Neighborhoods (Blink-182 album)

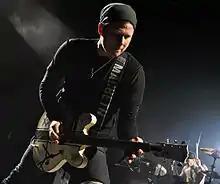
Guitarist Tom DeLonge in 2011

The band approached recording with cautious excitement. Hoppus said: "When Blink got back together, it was like we were huddled around a tiny flame, and no one wanted to breathe too hard and blow it out. [...] We weren't taking Blink for granted anymore. We were respectful of each other and careful to protect the spark we shared when we played." They first began making demos of new material in 2009, with all three bringing song ideas that they had worked on for years. They completed four demos, with one near completion, "Up All Night". The band wanted to release it as a single then but quickly realized that it was too ambitious to complete it before their reunion tour began in July. Sessions were stalled by the summer 2009 reunion tour, during which the band reconnected musically and emotionally. They did a large amount of writing before leaving on tour, but upon its completion, they took time off to "chill and do other stuff", with intentions to regroup in 2010. In June and July 2010, Blink-182 spent time at their rehearsal spot, with the intention to wrap up touring by September and stay in the studio for the rest of the year until the record was finished. The album sessions were to be partially documented in "The Blinkumentary", which was scrapped in 2012.